Curitiba

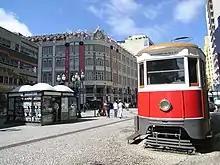
Cable tram on XV November street

Curitiba has yearly festivals related to arts, such as Curitiba Theatre Festival and the Music Workshop of Curitiba. Others celebrate immigrants festivals, such as the Grape Feast (""Festa da Uva""), which is related to Italian immigrants, and the four Matsuri, related to Japanese immigrants.